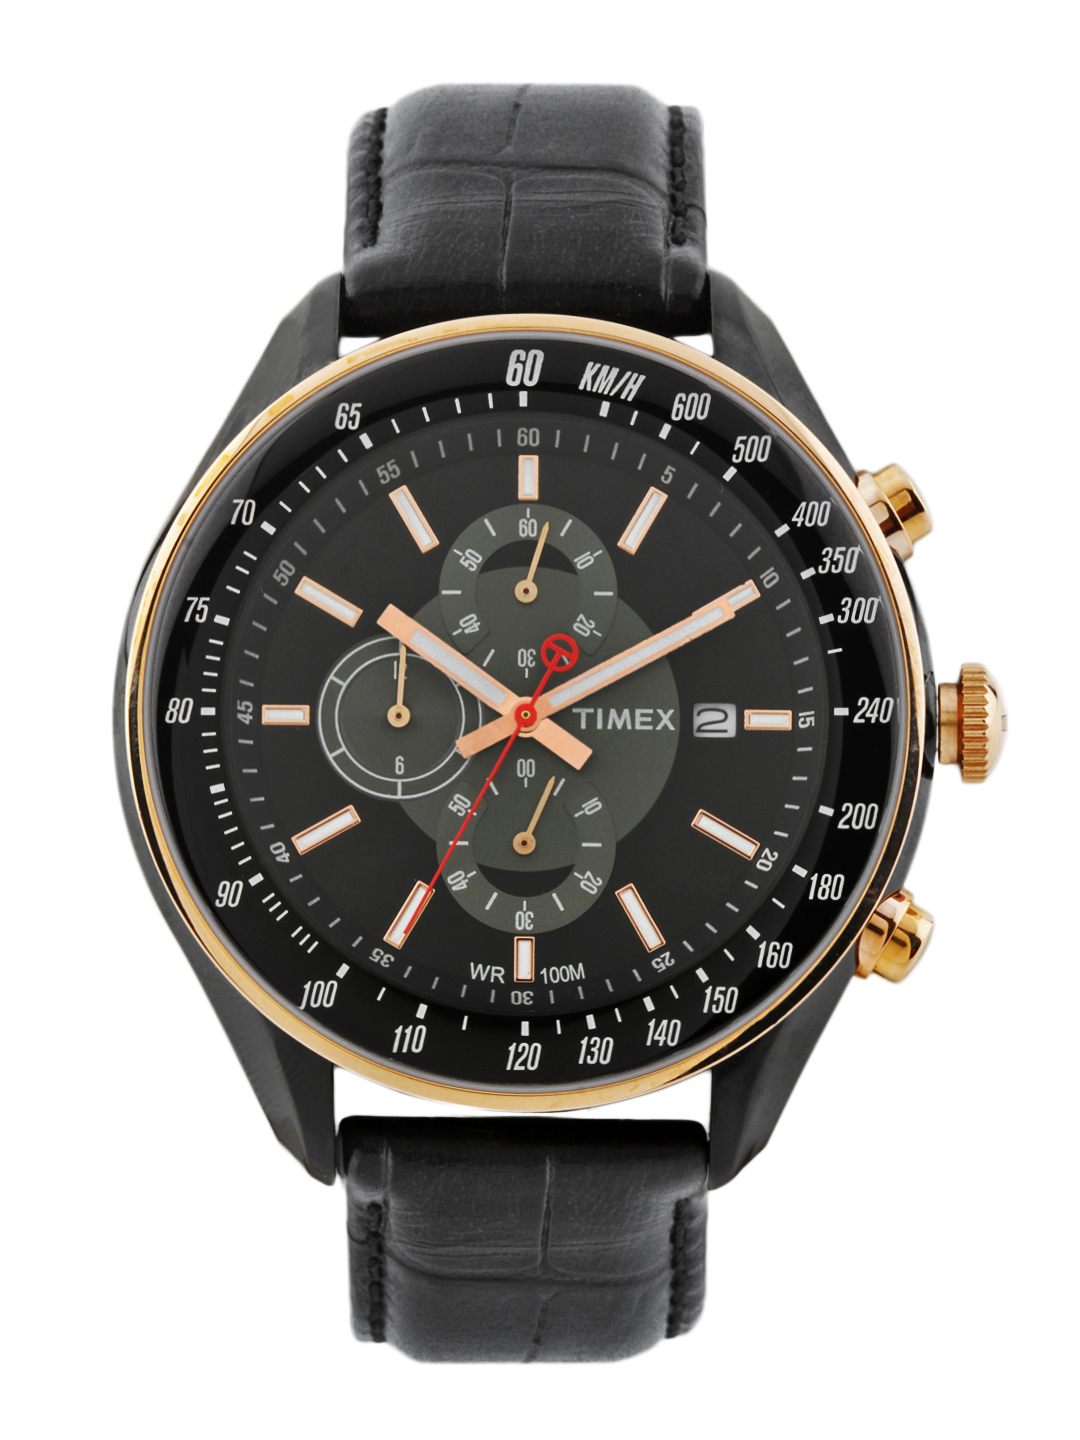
Timex Men Black Dial Watch
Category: Accessories / Watches / Watches
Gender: Men
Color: Black
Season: Winter 2016
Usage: Smart Casual